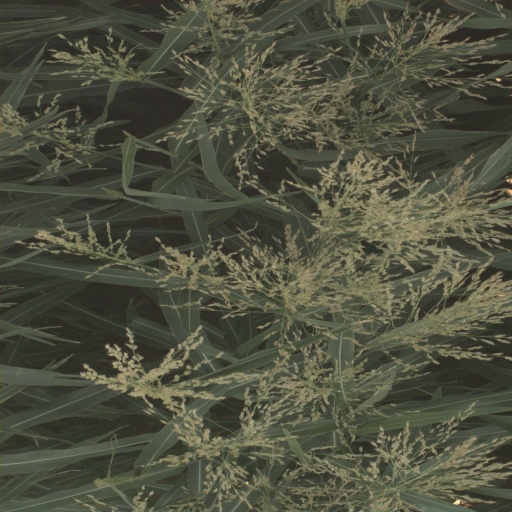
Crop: sorghum